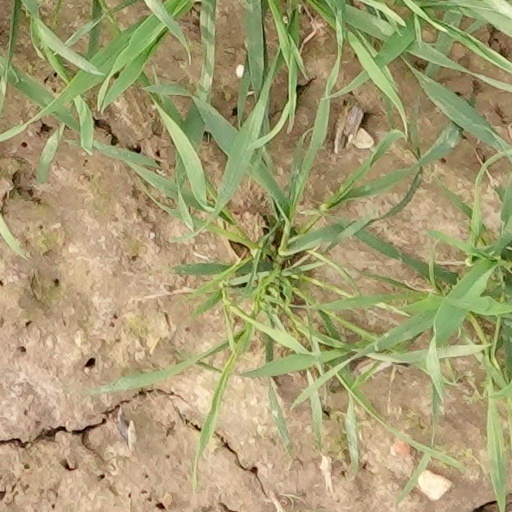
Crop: wheat